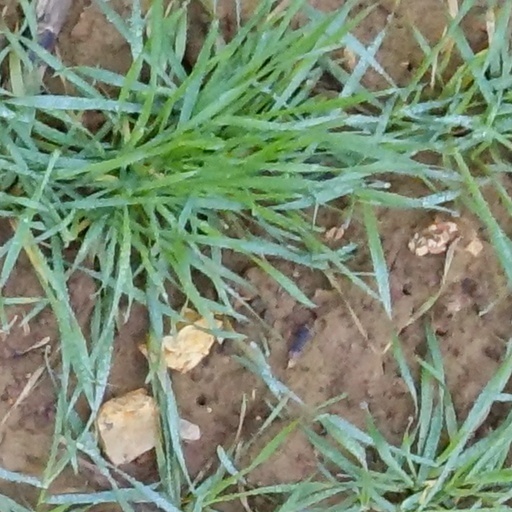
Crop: wheat